Maxellende of Caudry

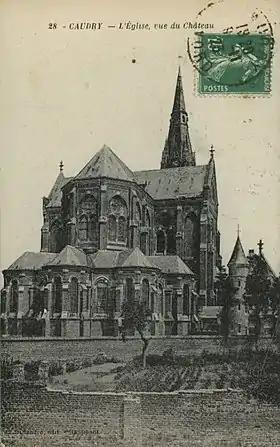

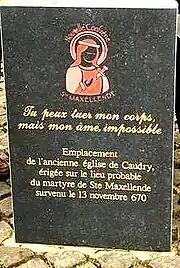

The church is dedicated to Saint Maxellende. A place of pilgrimage for the blind and partially sighted, the church was raised to the rank of minor basilica by the pontifical brief on September 3, 1991.